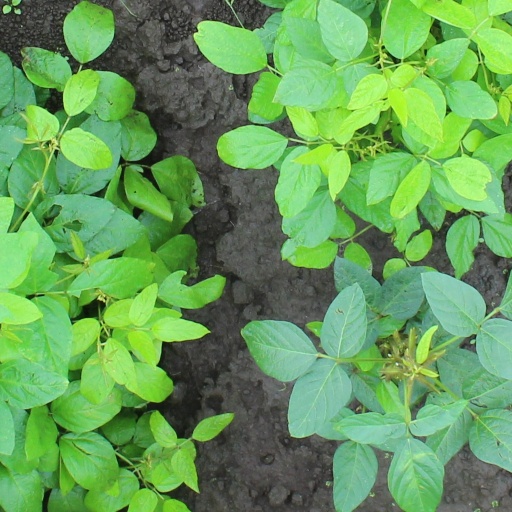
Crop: soybean